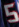
Number: 5